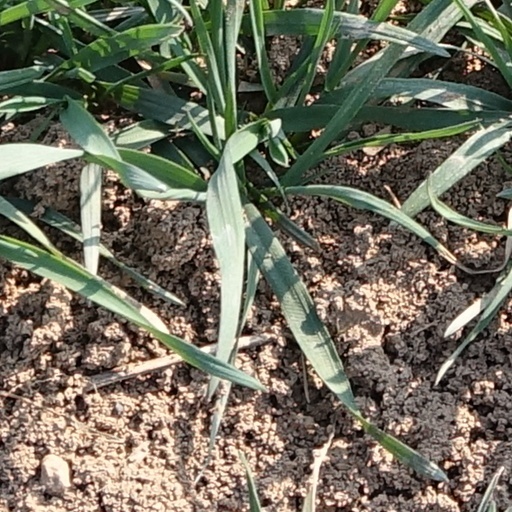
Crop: wheat